LaKeith Stanfield

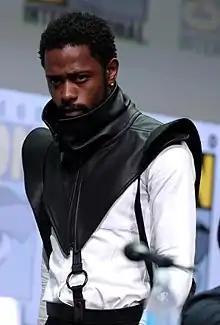
Stanfield in 2017

LaKeith Lee Stanfield (born August 12, 1991) is an American actor. He made his feature film debut in "Short Term 12" (2013), for which he was nominated for an Independent Spirit Award. He received further recognition for his roles in the films "Get Out" (2017), "Sorry to Bother You" (2018), "Uncut Gems" (2019), "Knives Out" (2019), and "Judas and the Black Messiah" (2021), the lattermost of which earned him a nomination for the Academy Award for Best Supporting Actor.